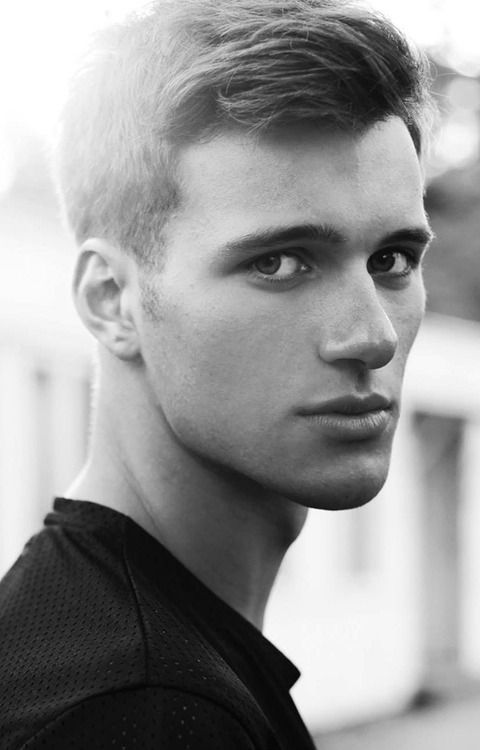
Label: Colored